Darren Collison

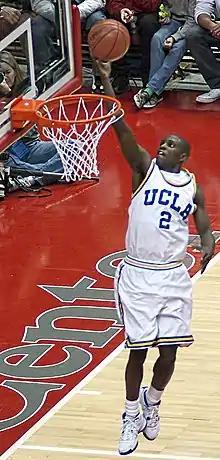
Collison with UCLA in 2008

He was a backup to Jordan Farmar in the Bruins' 2005–06 season, becoming the starting point guard the following season. He was awarded the MVP of the Maui Invitational Tournament in December 2006 and was named the Pacific-10 Conference Player of the Week on December 4, 2006, and again on February 18, 2007. During the 2006–07 season, Collison averaged 2.2 steals per game—the most in the Pacific-10 Conference. He also averaged 5.7 assists (2nd in the Pac-10), as well as a three-point field goal percentage of 44.7 percent.